First Chen–Chiang summit

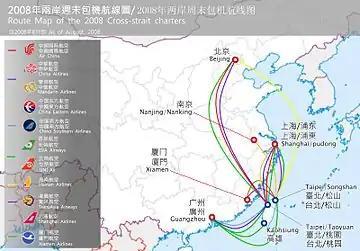
Route Map of the weekend cross-strait charter, for flights as of August 2008. (To make lines easy to distinguish, the actual path between cities is not shown accurately; flights to and from Taiwan had to pass through Hong Kong airspace at the time.)

To facilitate the above, both sides also agreed to further discuss on the possibilities of exchanging representative offices, with an SEF office to be opened in Beijing and an ARATS office in Taipei to issue travel permits to cross-strait visitors, among other duties.